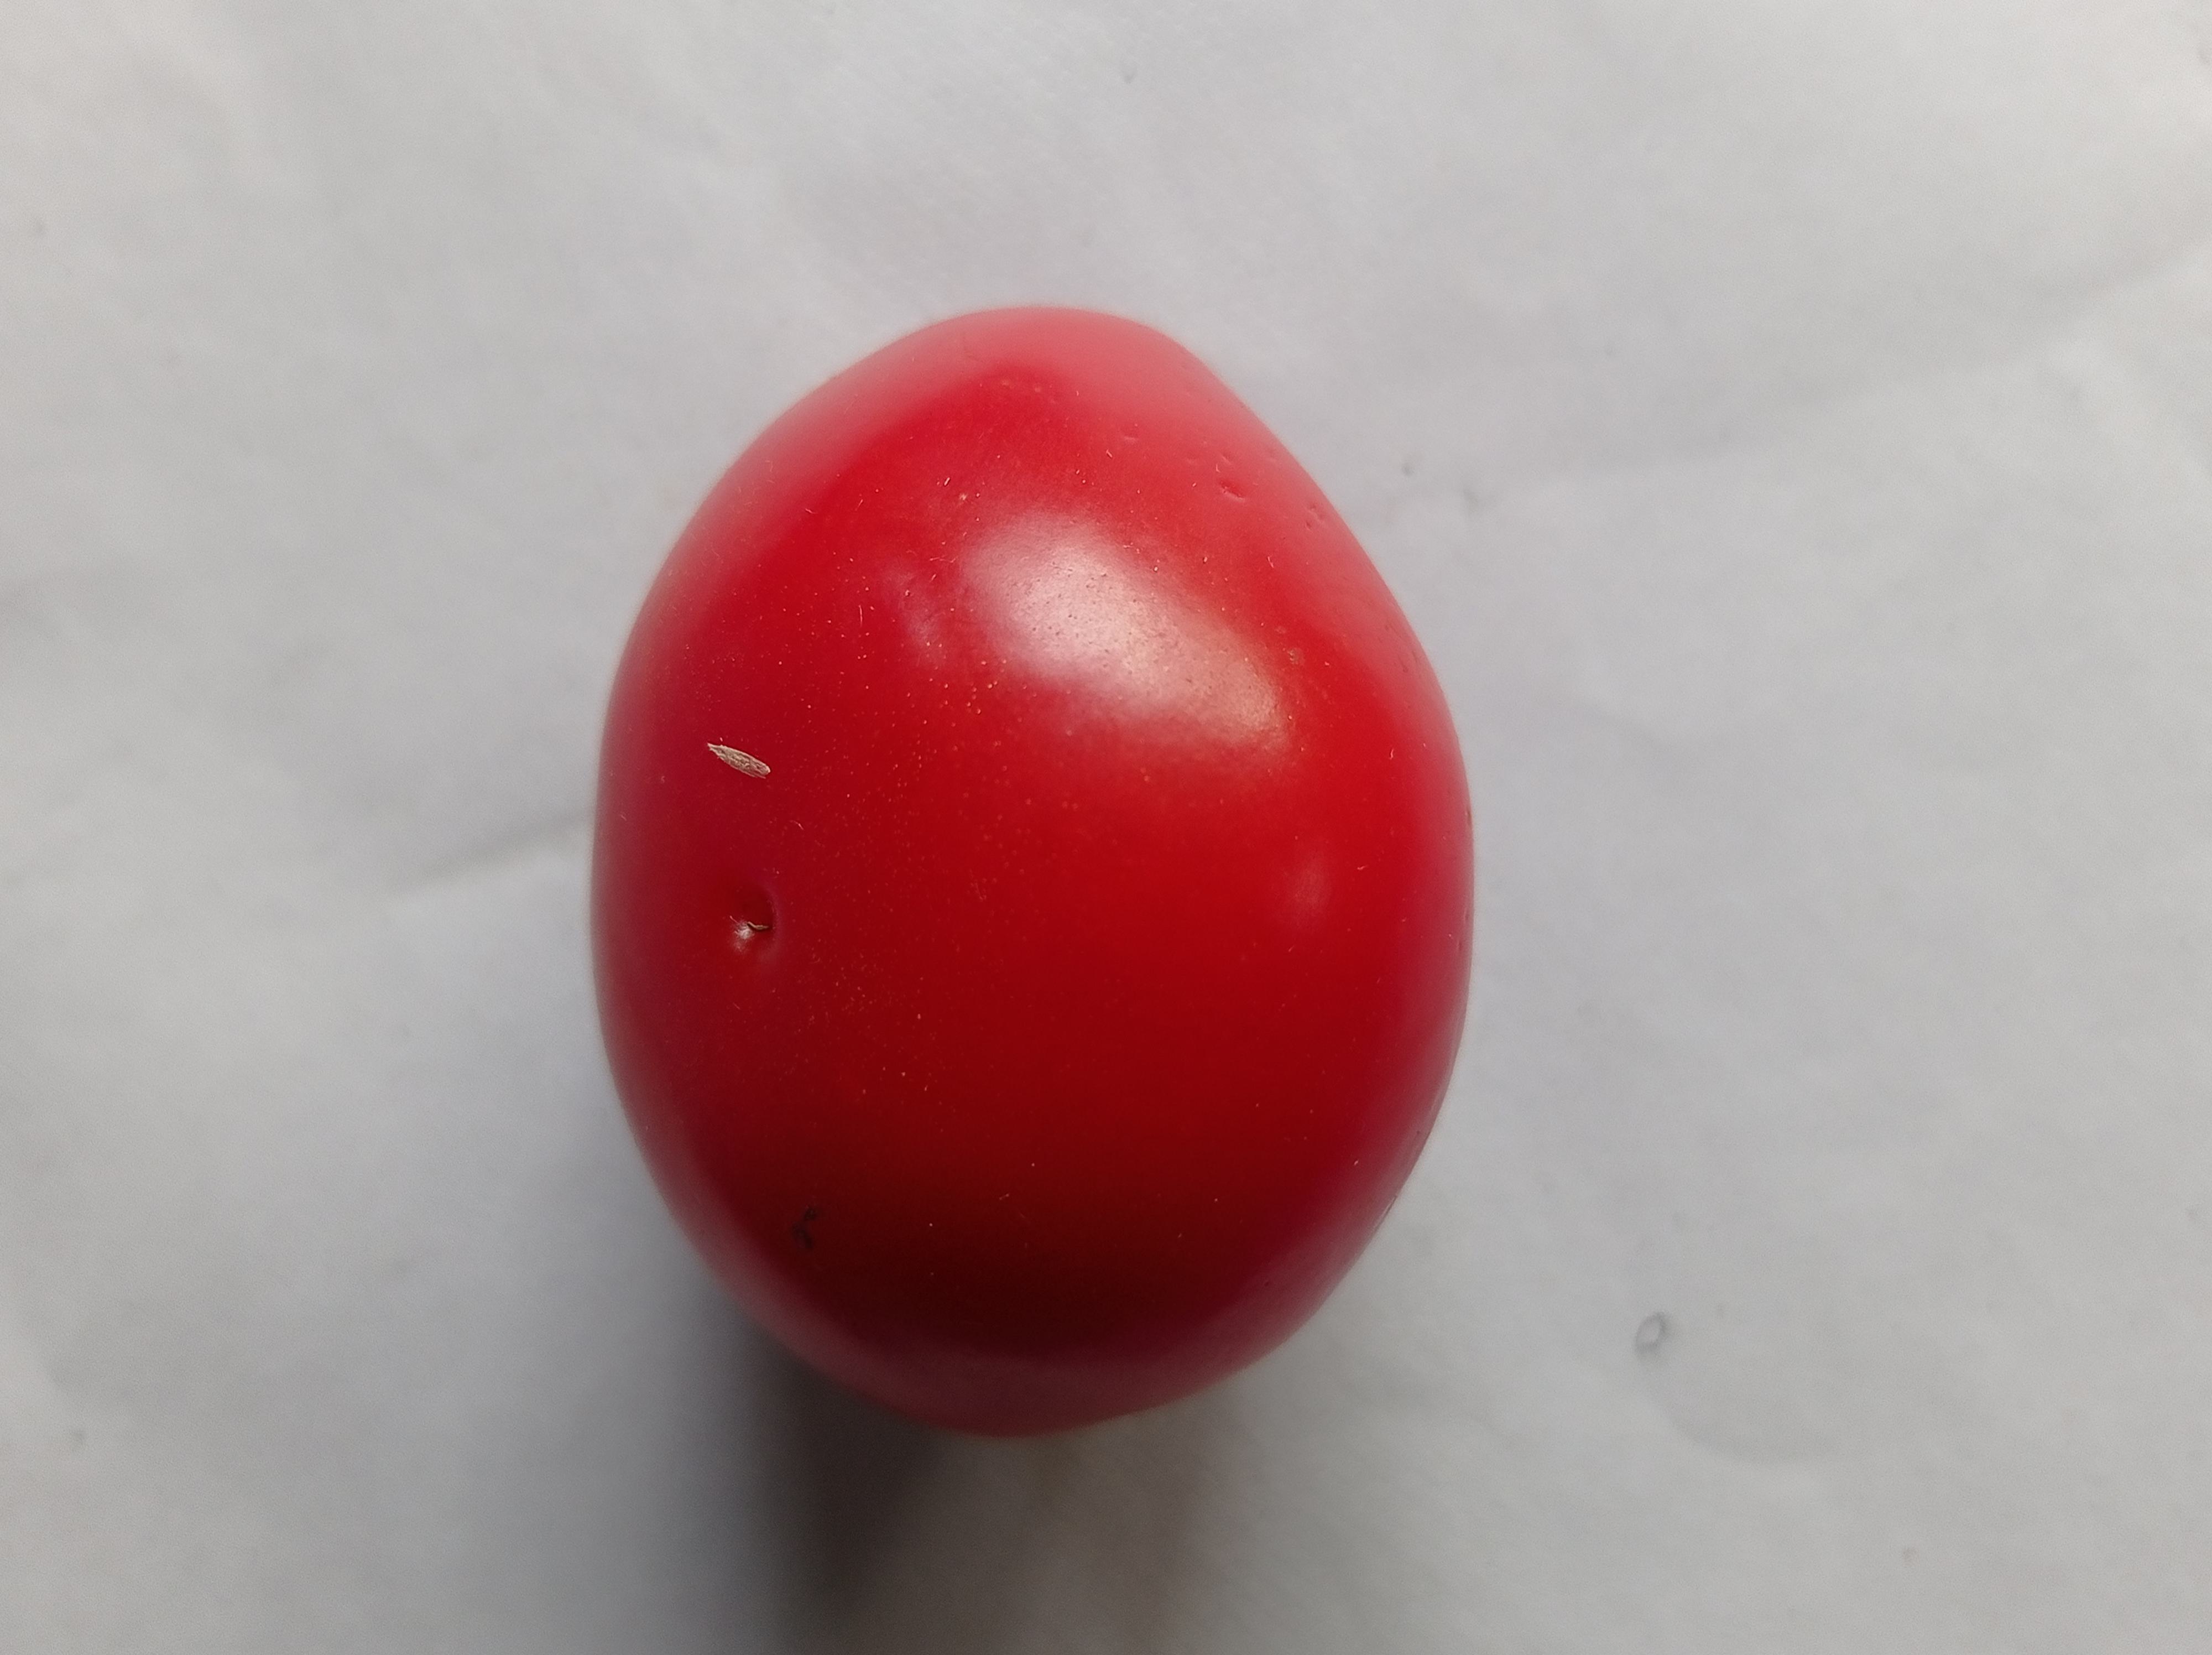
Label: Fresh